St Albans

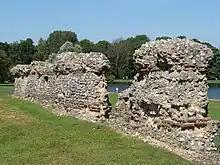
Remains of Roman wall

The Roman city of Verulamium, the second-largest town in Roman Britain after Londinium, developed from the Iron Age settlement and was granted the rank of "municipium" around AD 50, meaning that its citizens had what were known as "Latin Rights", a lesser citizenship status than a possessed. It grew to a significant town, and as such received the attentions of Boudica of the Iceni in 61, when Verulamium was sacked and burnt on her orders. Excavations preceding the museum's new entrance done in 1996–97 within the centre of the Roman town gave archaeologists the chance to date a black ash layer to 60–65 AD, thus confirming the Roman written record. It grew steadily; by the early 3rd century, it covered an area of about , behind a deep ditch and wall. Verulamium contained a forum, basilica and a theatre, much of which were damaged during two fires, one in 155 and the other in around 250. These were repaired and continued in use in the 4th century. The theatre was disused by the end of the 4th century. One of the few extant Roman inscriptions in Britain is found on the remnants of the forum (see Verulamium Forum inscription). The town was rebuilt in stone rather than timber at least twice over the next 150 years. Roman occupation ended between 400 and 450 AD.